Daimler L20

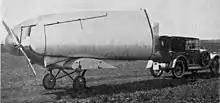
Daimler L 20 photo from Aero Digest January 1927

The best known and most significant flight by the L20 was the wintertime crossing of the Alps in early 1926. Flight Magazine hailed this as the "Vindication of the Light 'Plane", in the sense that it showed small aircraft to be a practical vehicle for travel over difficult terrain and in uncertain weather. The pilot was Guritzer and the navigator/engineer von Lansdorff, both from Daimler. The flight began at Daimler's Sindelfingen base on 16 February. No special preparation such as fuel dumps were made in advance and carefully prepared maps were lost overboard early in the flight. The weather frustrated several attempts to cross the Alps but at last the L20 landed in of snow near Zeller See. The return journey reached eastwards, skirting the Alps via Budapest and Vienna and arriving home at Sindelfingen on 16 March.